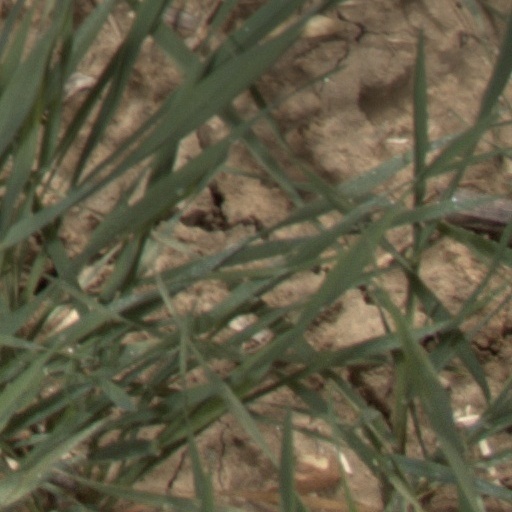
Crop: wheat